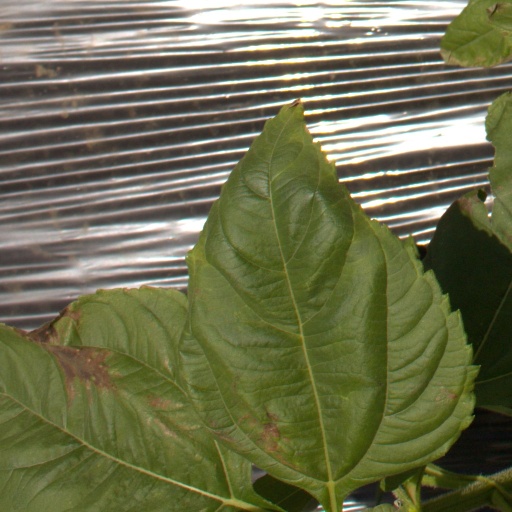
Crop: Jerusalem artichoke